Eleanor M. Hosley

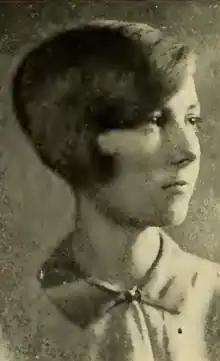
Eleanor M. Hosley, from the 1927 yearbook of Wellesley College

Eleanor Merriam Hosley (February 18, 1906 – June 6, 1997) was an American social worker based in Cleveland, Ohio, where she was director of the Day Nursery Association from the 1940s until 1971. She worked with psychoanalyst Anny Rosenberg Katan, and was a co-founder of the Cleveland Center for Child Development in 1960.